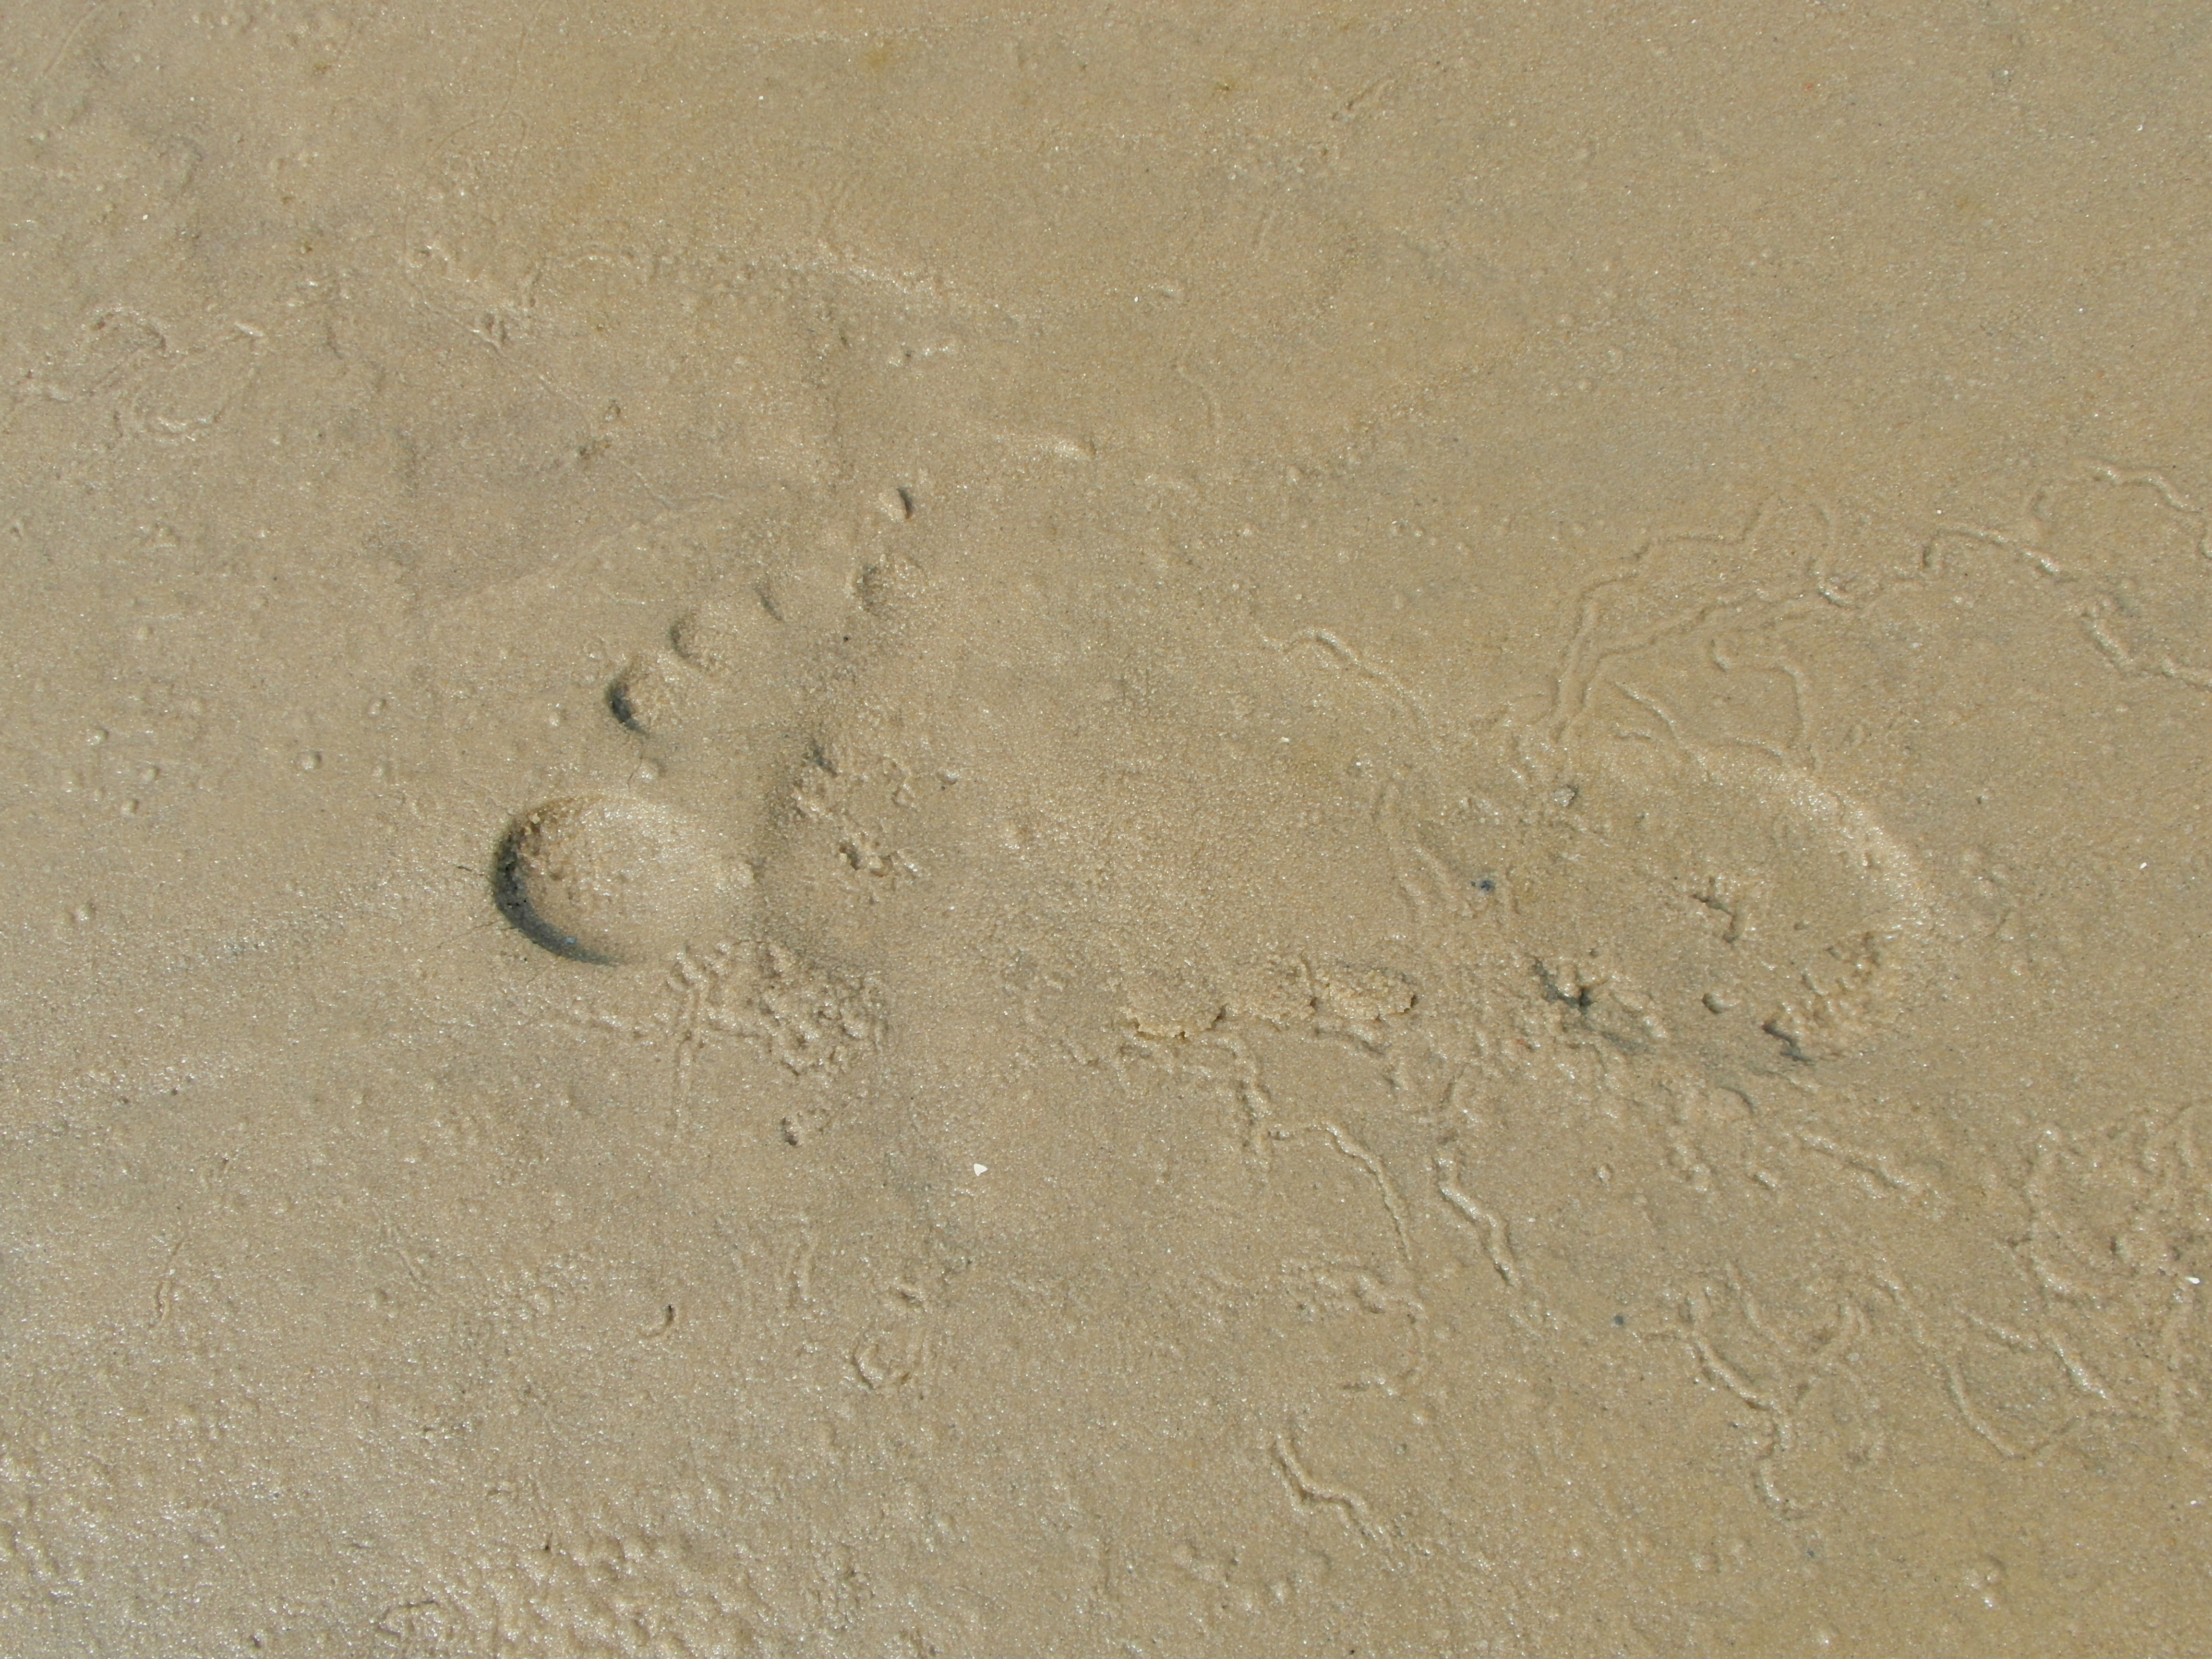
beach, landscape, sea, water, nature, sand, sunset, texture, floor, footprint, love, holiday, soil, material, north sea, cuxhaven, plaster, wadden sea, flooring, watts